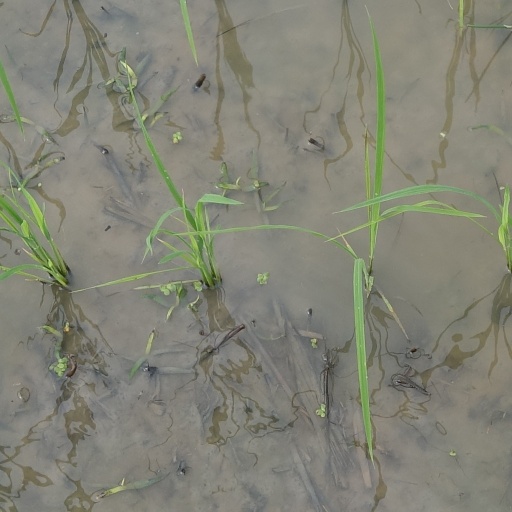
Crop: rice